Food distribution

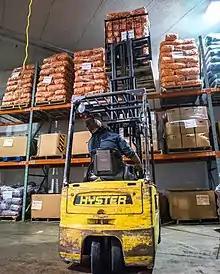
A man using a forklift to unload carrots from a refrigerated truck at a warehouse in Long Island City, New York

Food distribution is the process where a general population is supplied with food. The Food and Agriculture Organization (FAO) considers food distribution as a subset of the food system. The process and methodology behind food distribution varies by location. Food distribution has been a defining characteristic of human behavior in all societies, and recordings of food distribution date back for thousands of years. Most governments and societies are highly shaped by the systems created to support food distribution.